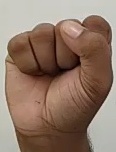
ASL sign: S